Judiciary of Poland

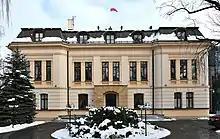
Photo of a two-storey building during winter

The Constitutional Tribunal ("Trybunał Konstytucyjny") is the judicial organ competent for constitutional law cases, similar to those existing in many European countries. While it is often called a "top court", it is technically a "tribunal", distinct from the courts. It does not deal with the merits of particular court cases, reviewing instead the constitutionality of laws such as international agreements ratified by Poland, laws enacted by the Parliament, as well as regulations issued by executive organs. Such review may be initiated upon submission by a party mentioned in article 191 of the Constitution. According to article 122(3) and article 133(2), the President, before signing a law or an international treaty, may additionally request the Tribunal to assess their constitutionality. Also, article 79 of the Constitution grants the right to lodge a constitutional complaint challenging the laws applied to the contested decision or verdict, but only after all other legal steps have been exhausted. In all of these cases, should the Constitutional Tribunal find the law unconstitutional, it has the power to strike it down.